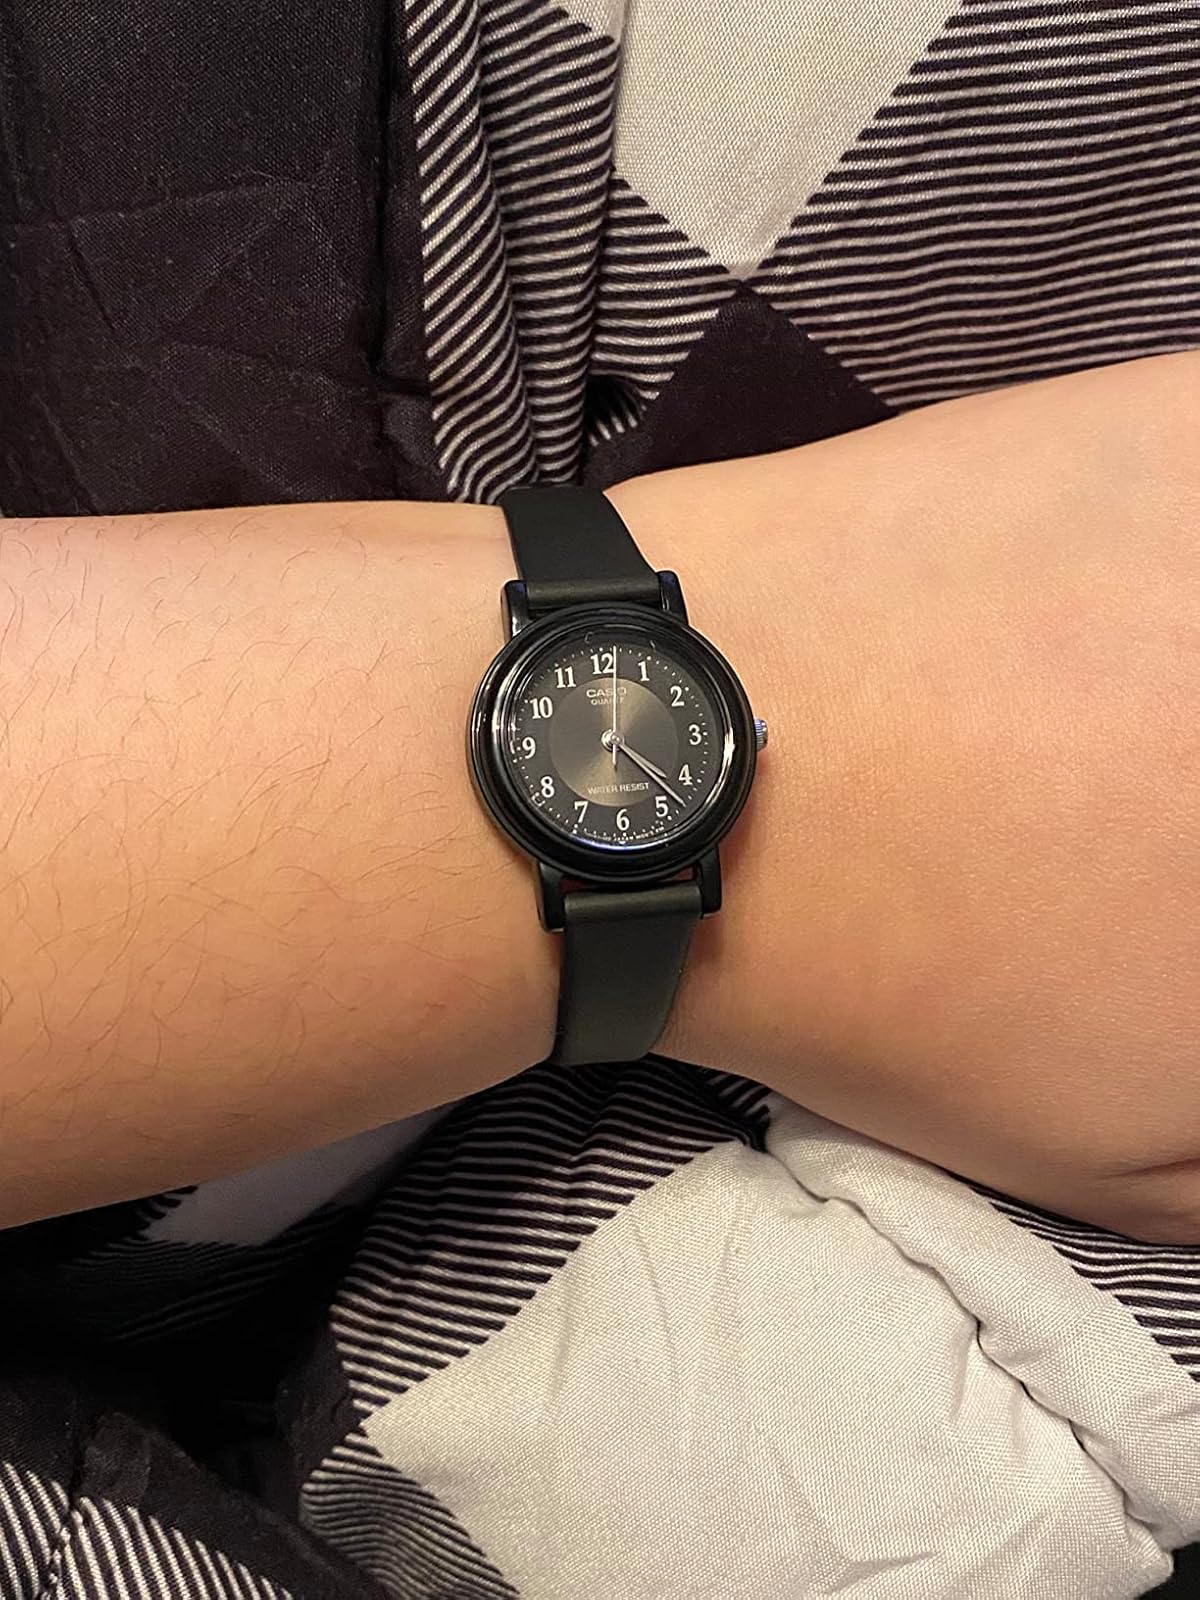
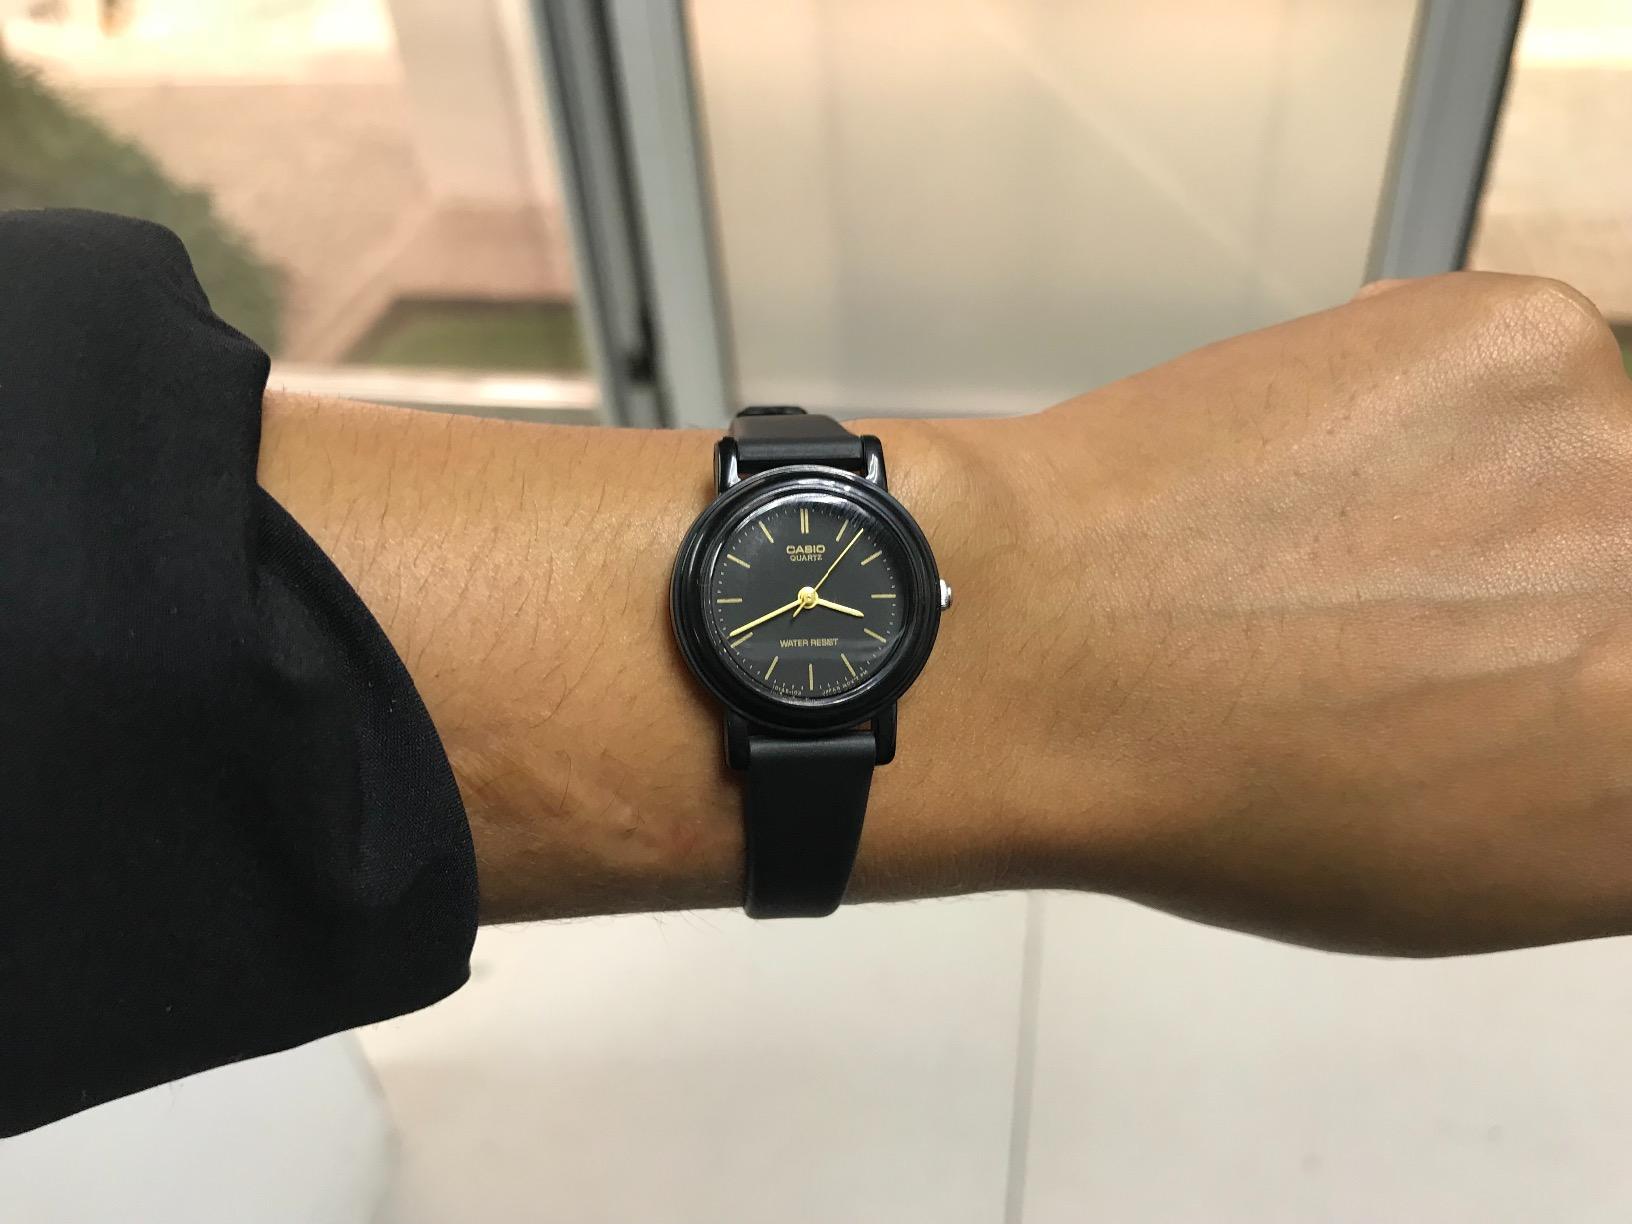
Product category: accessories_watch
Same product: no